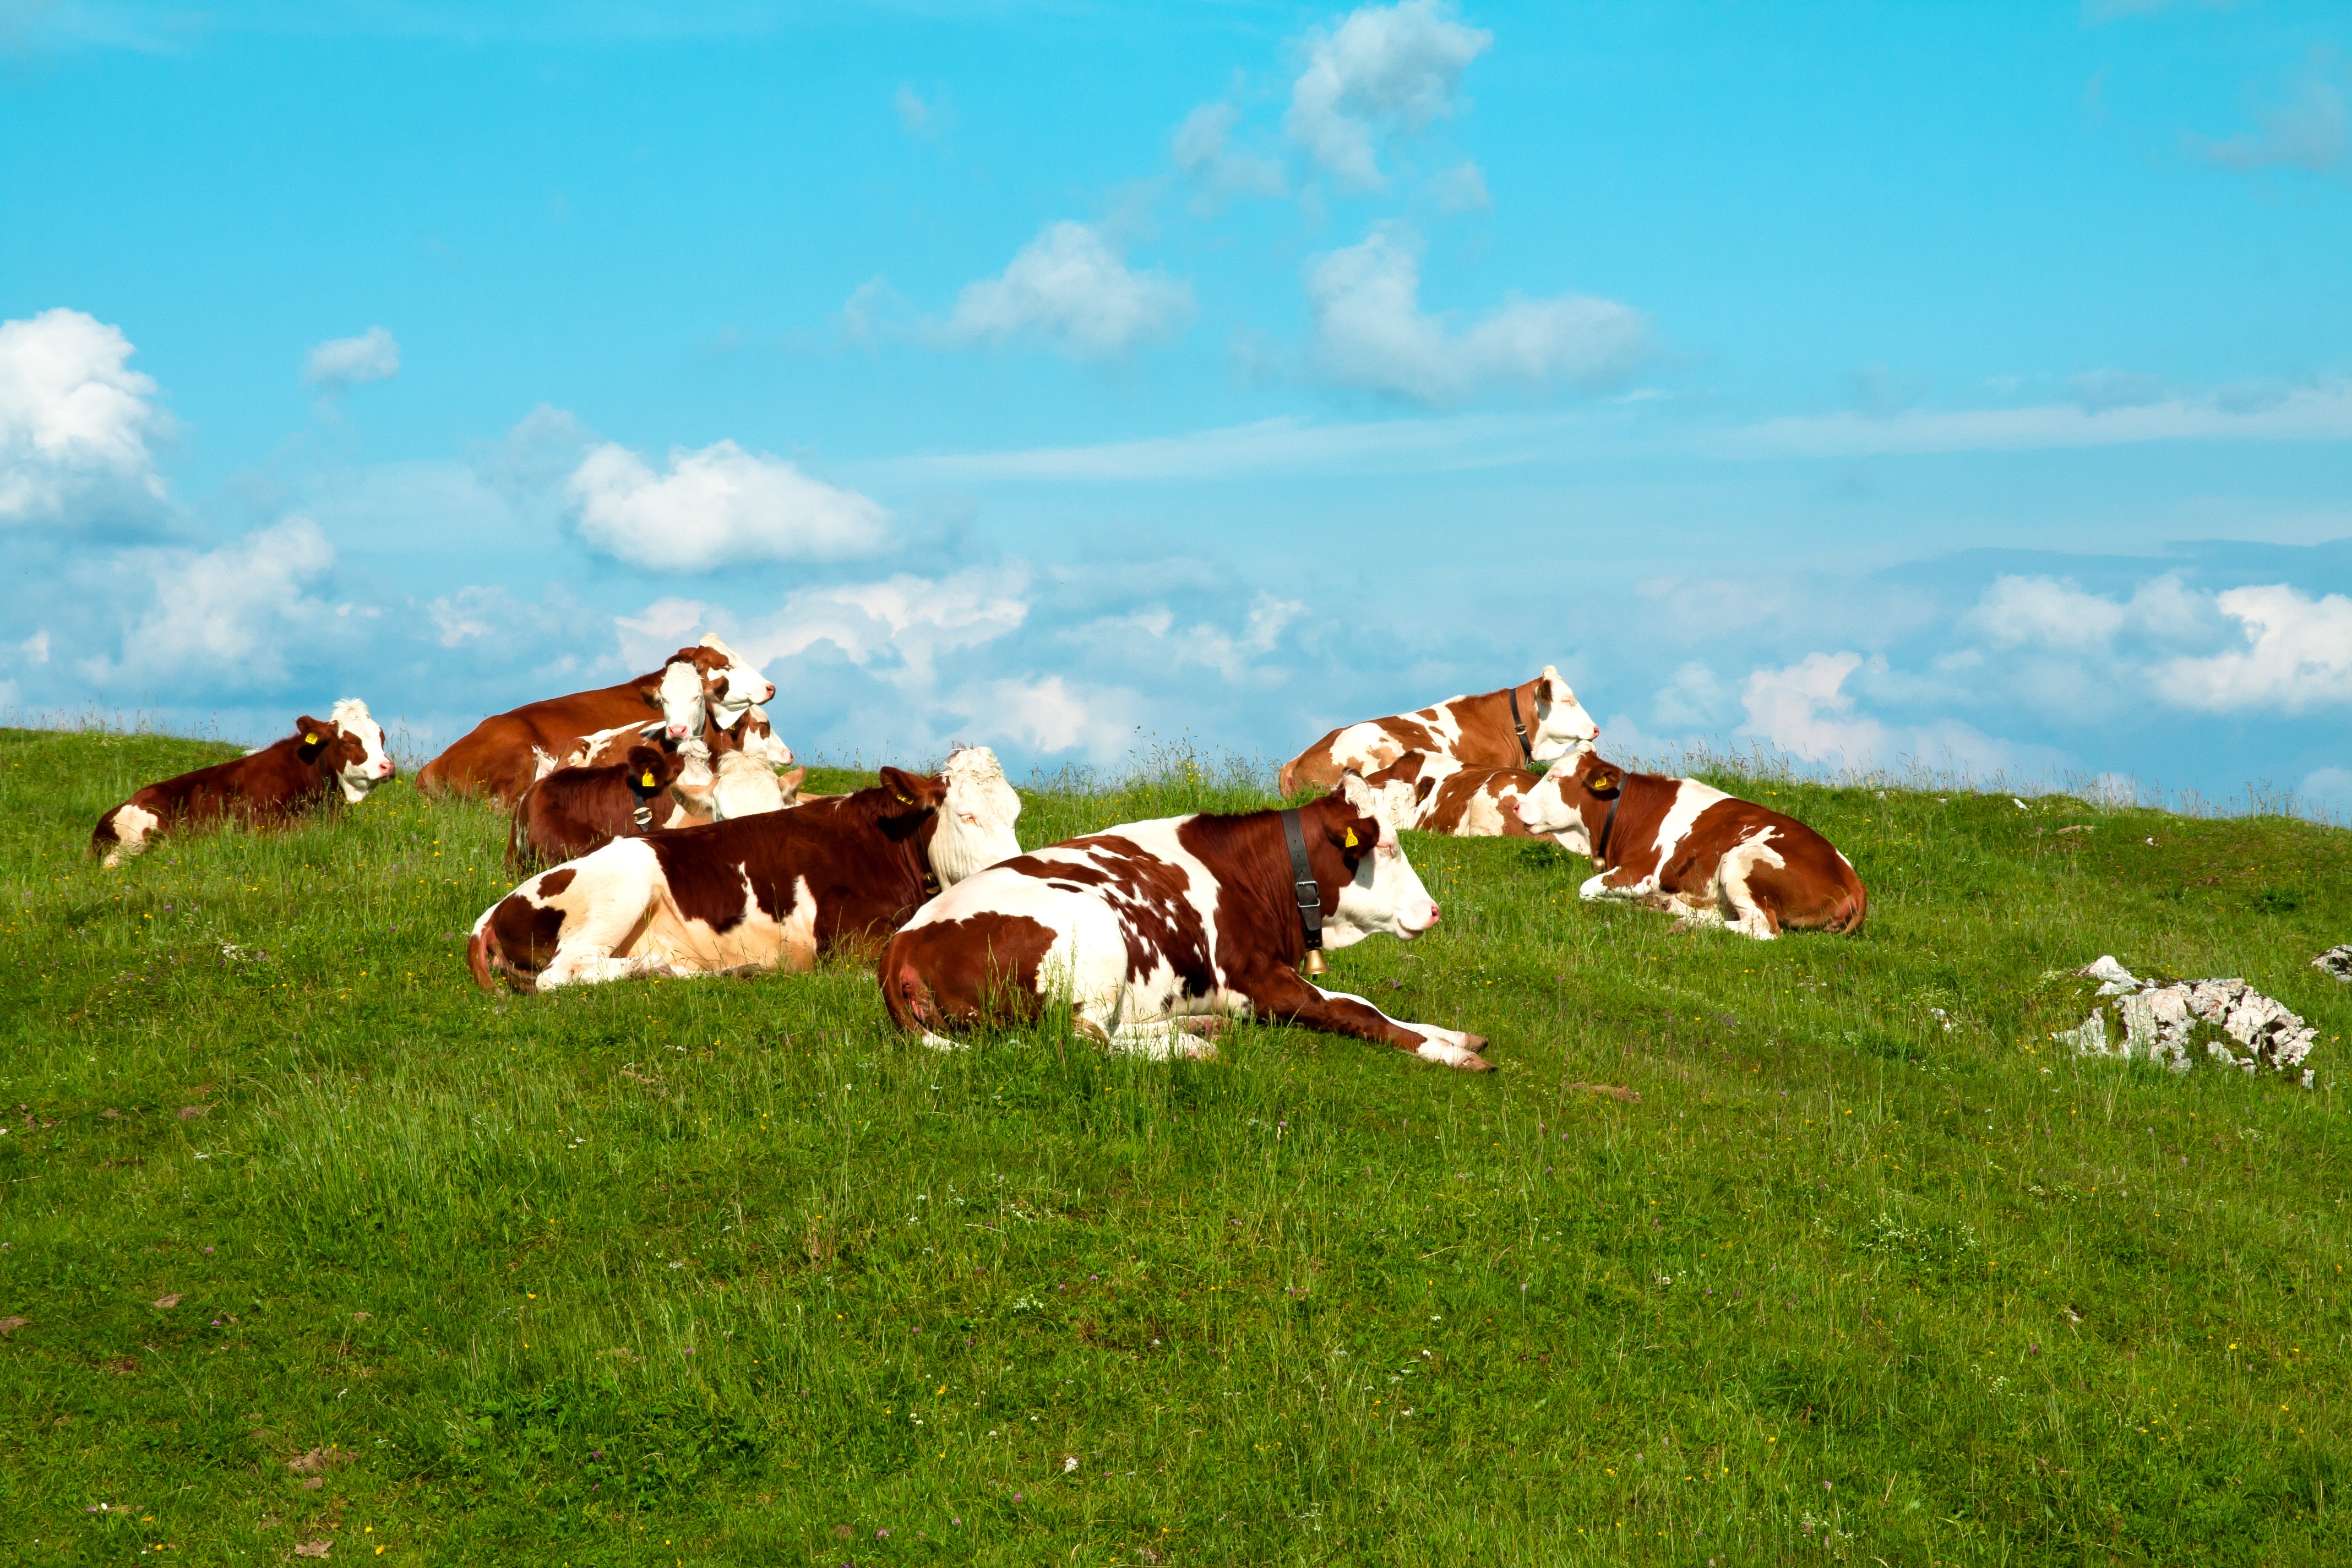
grass, mountain, field, meadow, prairie, herd, pasture, grazing, alpine, plain, cows, grassland, habitat, ecosystem, steppe, rural area, natural environment, cattle like mammal, mustang horse